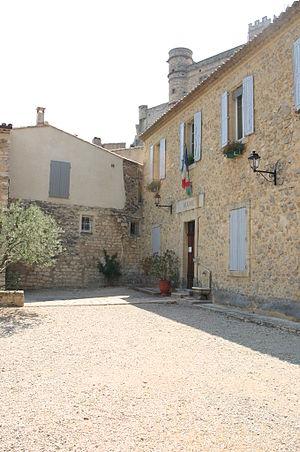
Mairie de Le Barroux (Vaucluse, France).
Le Barroux est une commune française située dans le département de Vaucluse, en région Provence-Alpes-Côte d'Azur.